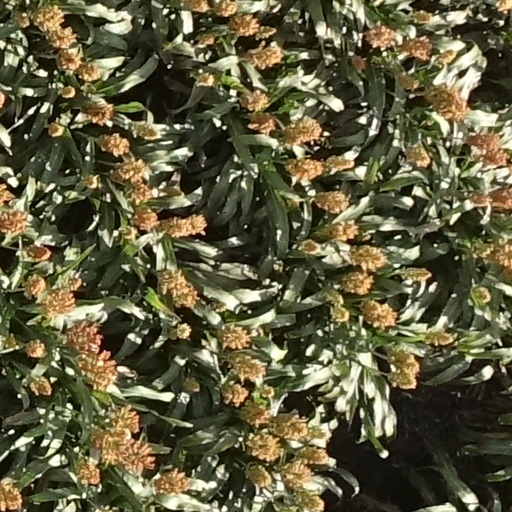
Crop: sorghum